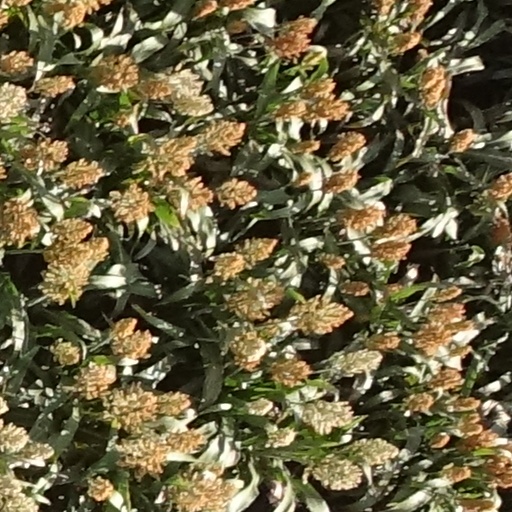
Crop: sorghum